Meteor Garden II

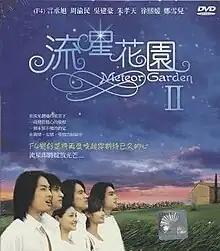
DVD cover art

Meteor Garden II is a 2002 Taiwanese television series starring Barbie Hsu, Jerry Yan, Vic Chou, Ken Chu, Vanness Wu and Michelle Saram. Produced by Comic Ritz International Production (可米瑞智國際藝能有限公司) with Angie Chai as producer and Wang Ming-tai as director, the series is a sequel to the 2001 television drama of the same name, which is based on the Japanese manga series by Yoko Kamio. It is an original story that was not adapted from the manga, focusing on the theme of amnesia.